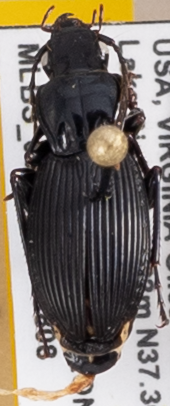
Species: Pterostichus lachrymosus
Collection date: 2023-08-08
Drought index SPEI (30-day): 0.1
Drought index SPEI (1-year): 0.24
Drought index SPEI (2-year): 0.03